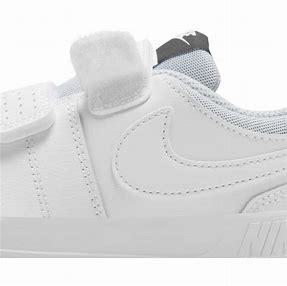
Brand: Nike
Model: Pico 5